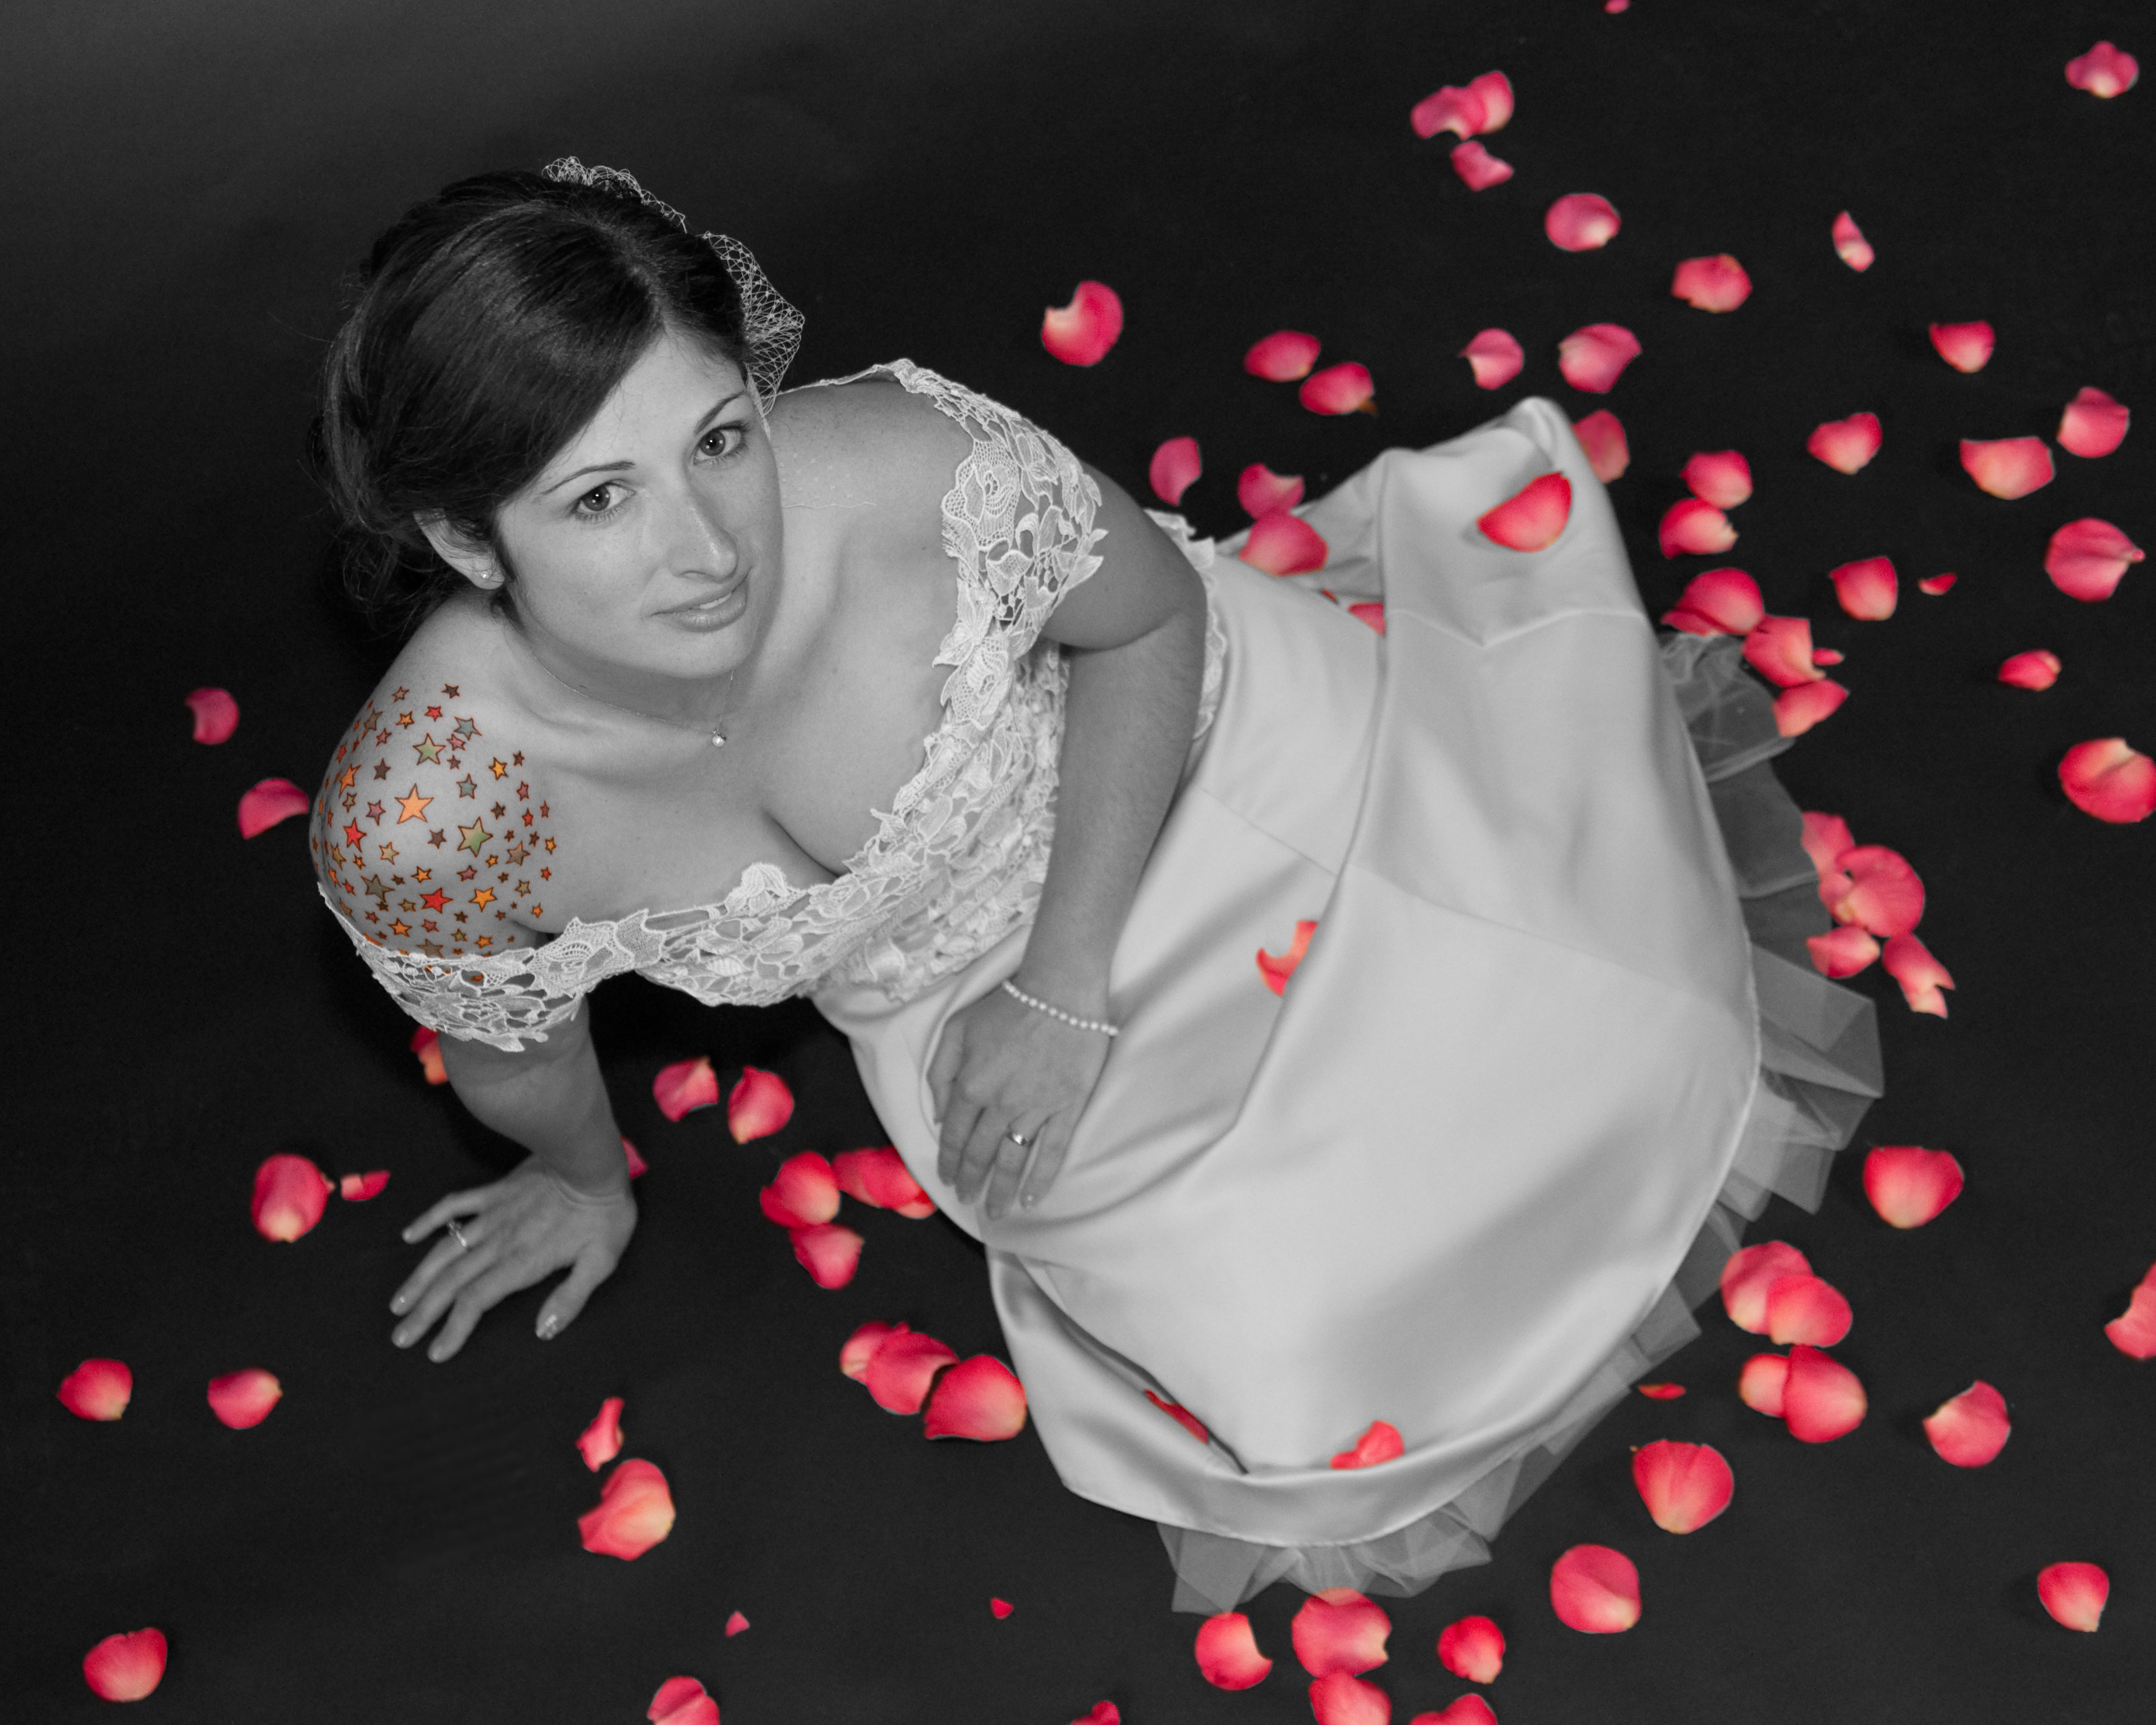
people, girl, woman, petal, female, love, portrait, food, romance, romantic, lady, pink, dessert, wedding, bride, married, marriage, flowers, dress, elegance, bridal